Lokma

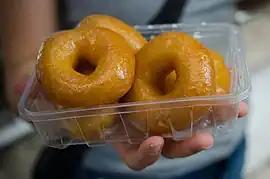
Doughnut-shaped "lokma" in İzmir, Turkey

The thick and smooth yeast batter rises and has a very soft and foamy consistency. The batter is usually dropped into hot oil and fried to a golden brown color, but some are doughnut-shaped. Lokma are served with honey and, occasionally, cinnamon.